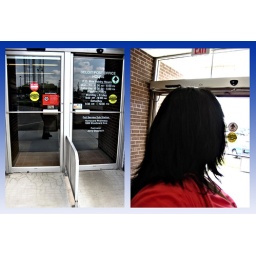
Me, reflected in the post office door and me leaving the post office- mailing off our first etsy sale.